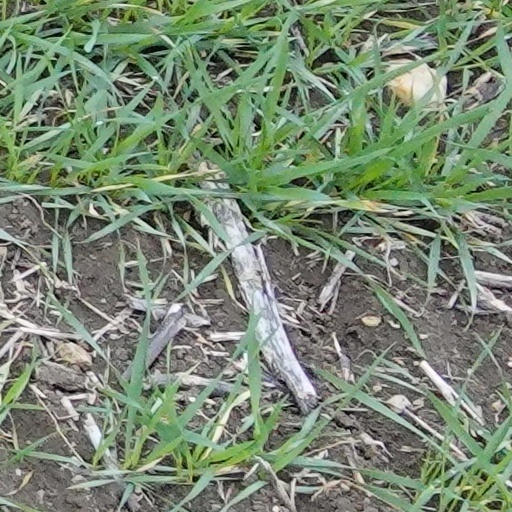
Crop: wheat